NWA EmPowerrr

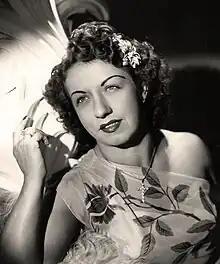
Mildred Burke was considered as the first NWA World Women's Champion.

Before the penultimate match, which was for the NWA World Women's Championship, NWA honoured Mildred Burke as Brent Tarring talked briefly about her history and legacy in wrestling, before presenting her original title which last appeared in an NWA ring on August 20, 1954, which was acquired by the president of NWA, Billy Corgan.